Rafael O'Ferrall

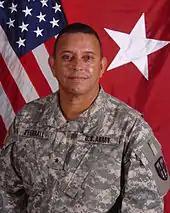
Deputy commanding general, Guantanamo Bay, Cuba

In October 2002, he was promoted to the rank of colonel and in February 2003, he was sent to Fort Bragg, North Carolina, where he first served as deputy brigade commander and later as brigade commander of Task Force Guardian Mariner, XVIII Airborne Corp, which conducted operations in support of Operation Iraqi Freedom / Operation Noble Eagle. O'Ferrall managed and directed mobile security teams to complete over 242 security missions aboard 173 Military Sealift Command ships, ensuring the safe and timely delivery of over of war fighting equipment and supplies essentials to United States Central Command.